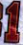
Number: 1